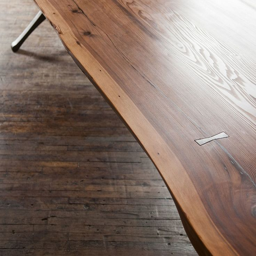
a detail shot of person , a custom dining table designed and fabricated .